Esteban Gonnet

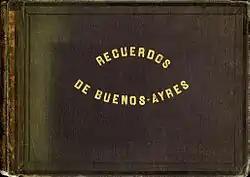
First edition of "Recuerdos de Buenos Ayres", a book with photographies by Gonnet, published in 1864

Born in Grenoble, France, Gonnet moved to Argentina from Newcastle, England, in 1857. His brother, Louis Gonnet, that worked in a printing house, lived in Argentina and was the father of Manuel B. Gonnet. Gonnet was officer of the French Navy in 1845. In October 1855 he served in the merchant marine and earned a master in Dundee, Scotland.